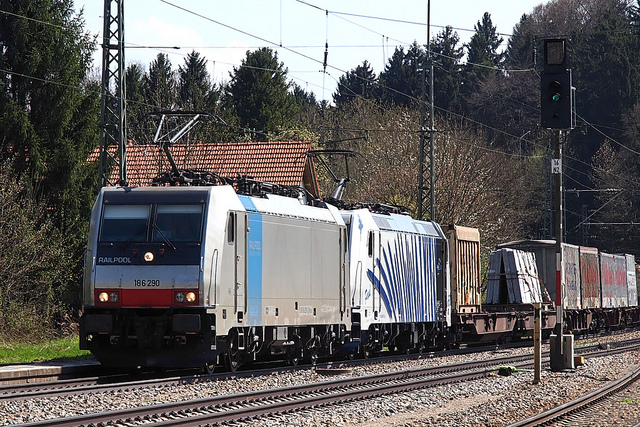
A train traveling down tracks next to a forest.

An electric train towing a long line of cars.

A train is going along a train through a city

A long train makes its way down the train track.

Electric train with boxcars on tracks in urban area.